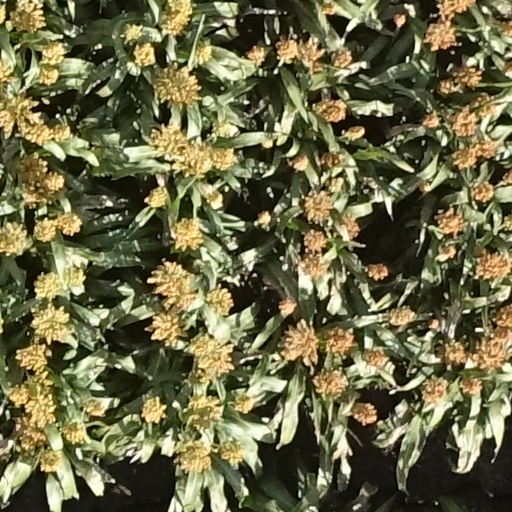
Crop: sorghum